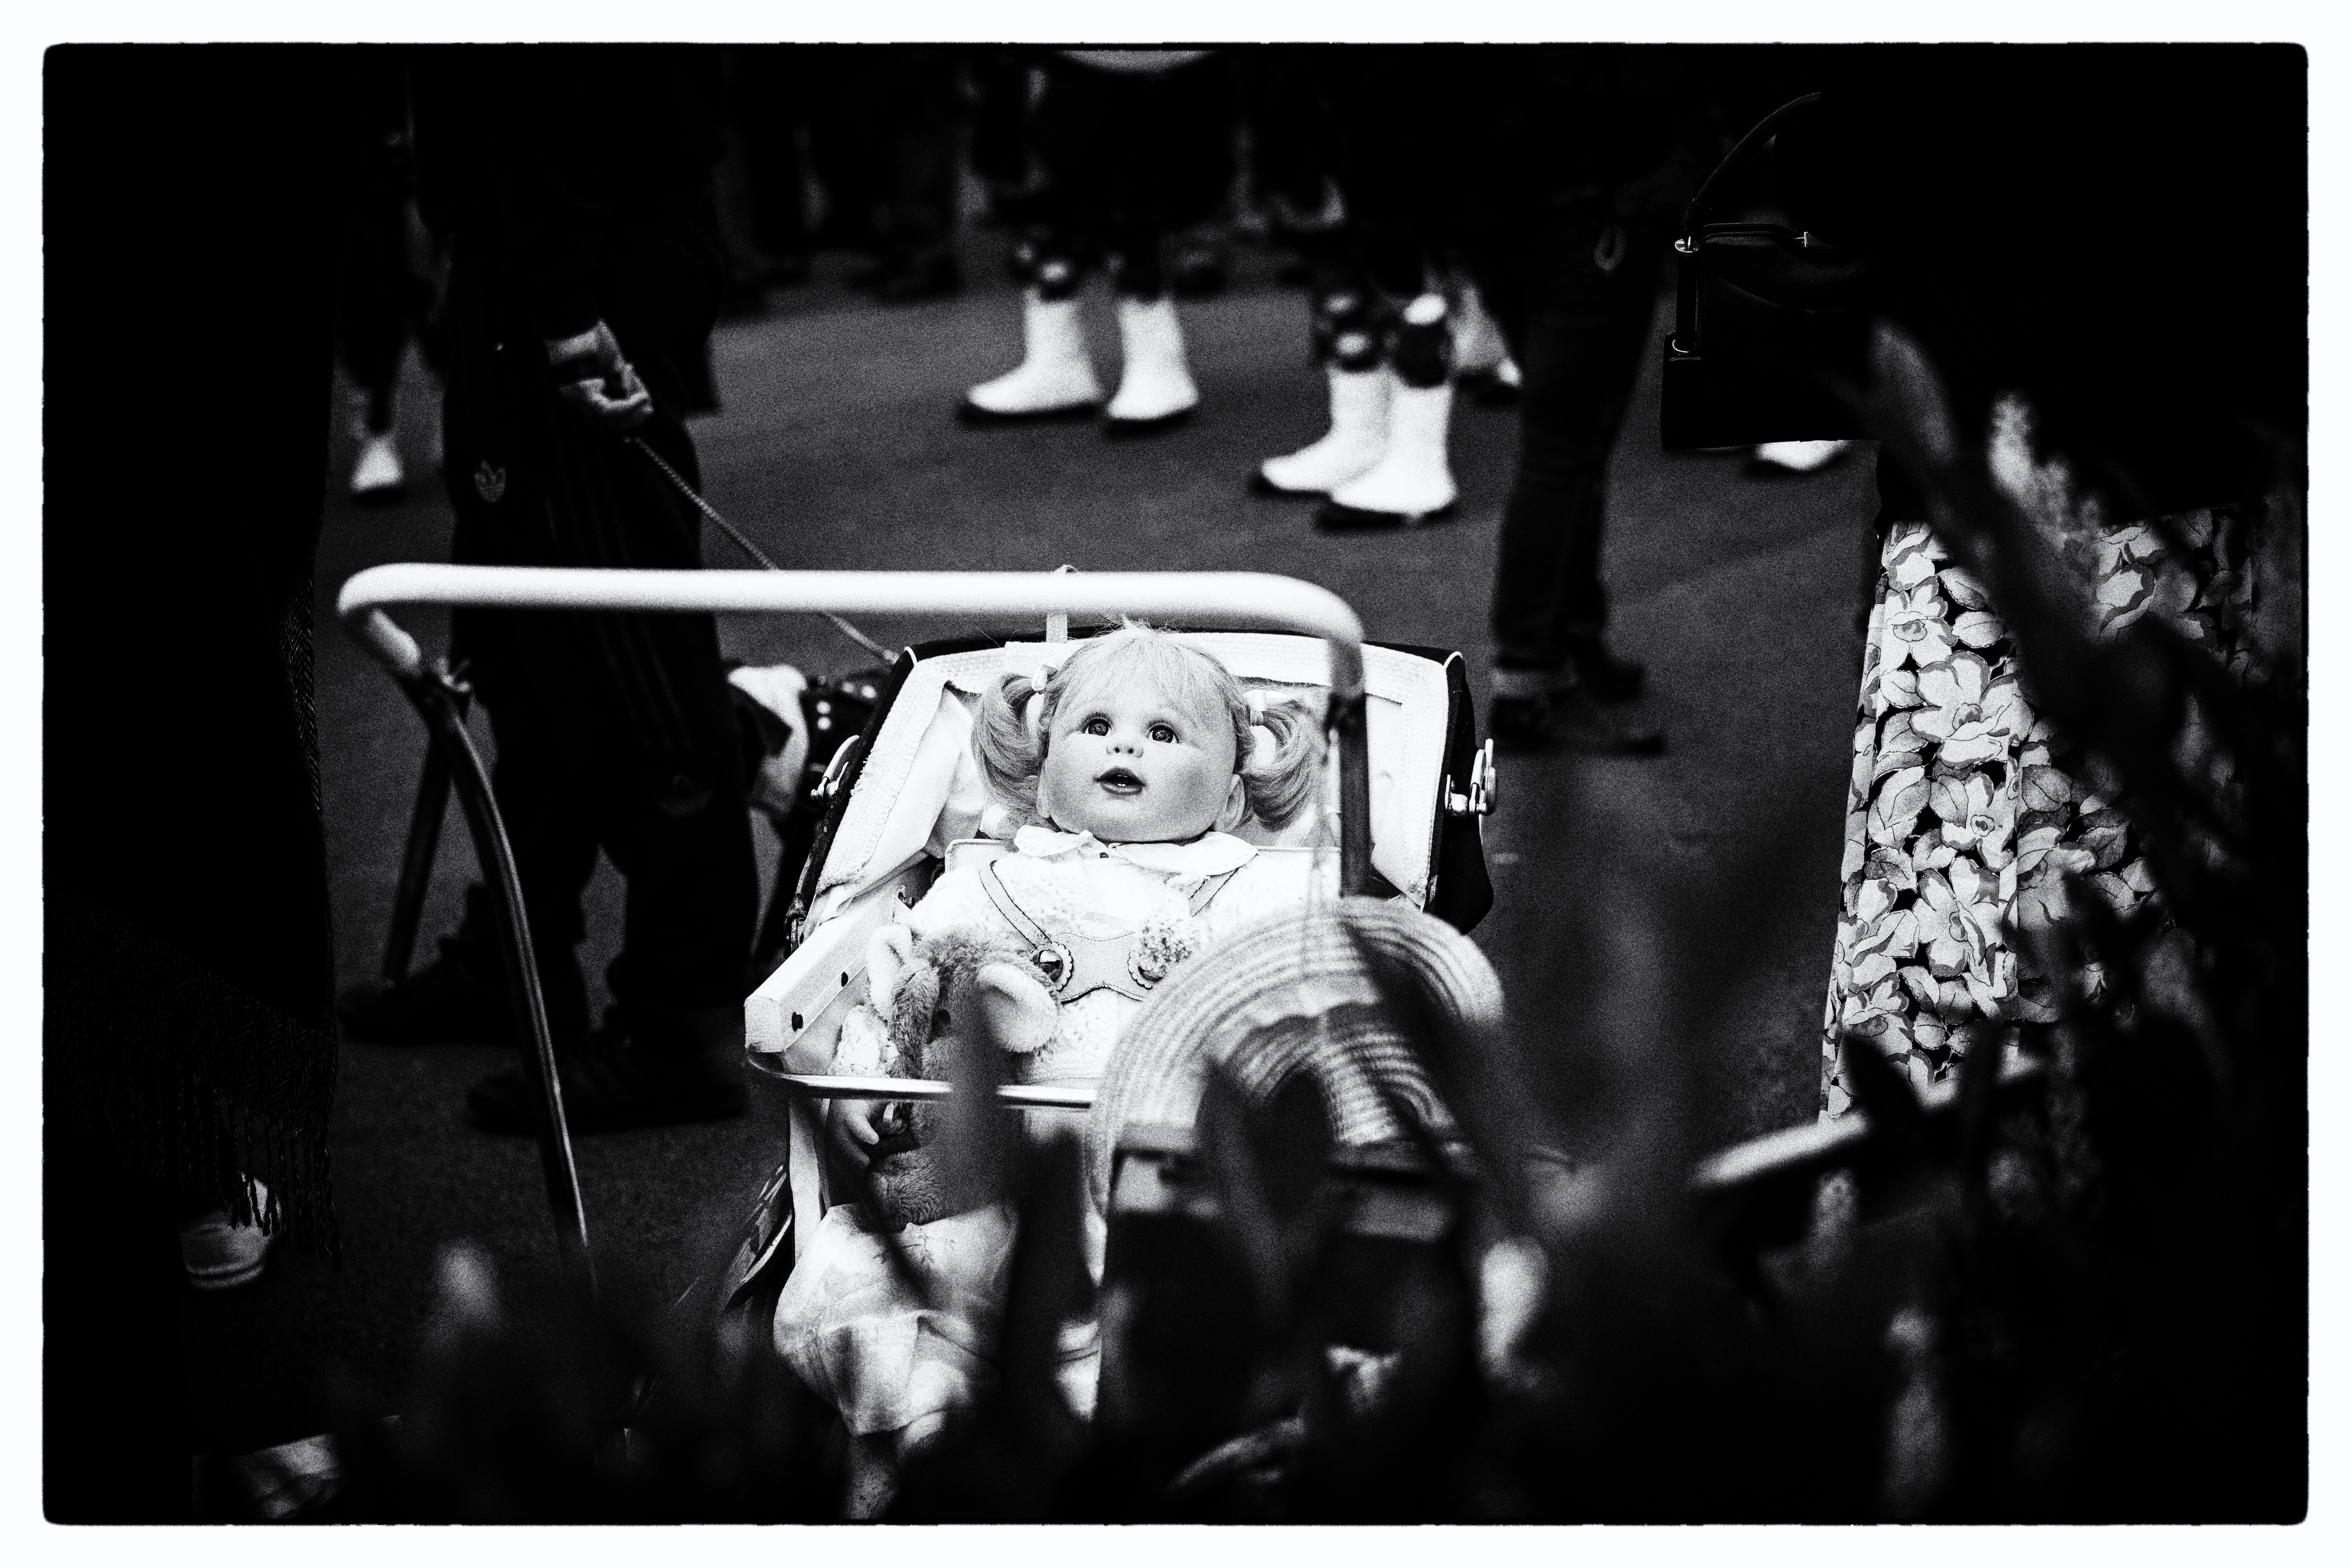
black and white, photography, black, monochrome, baby, england, pram, yorkshire, haworth, 40sweekend, doll, haworth40sweekend, photograph, image, monochrome photography, album cover, film noir